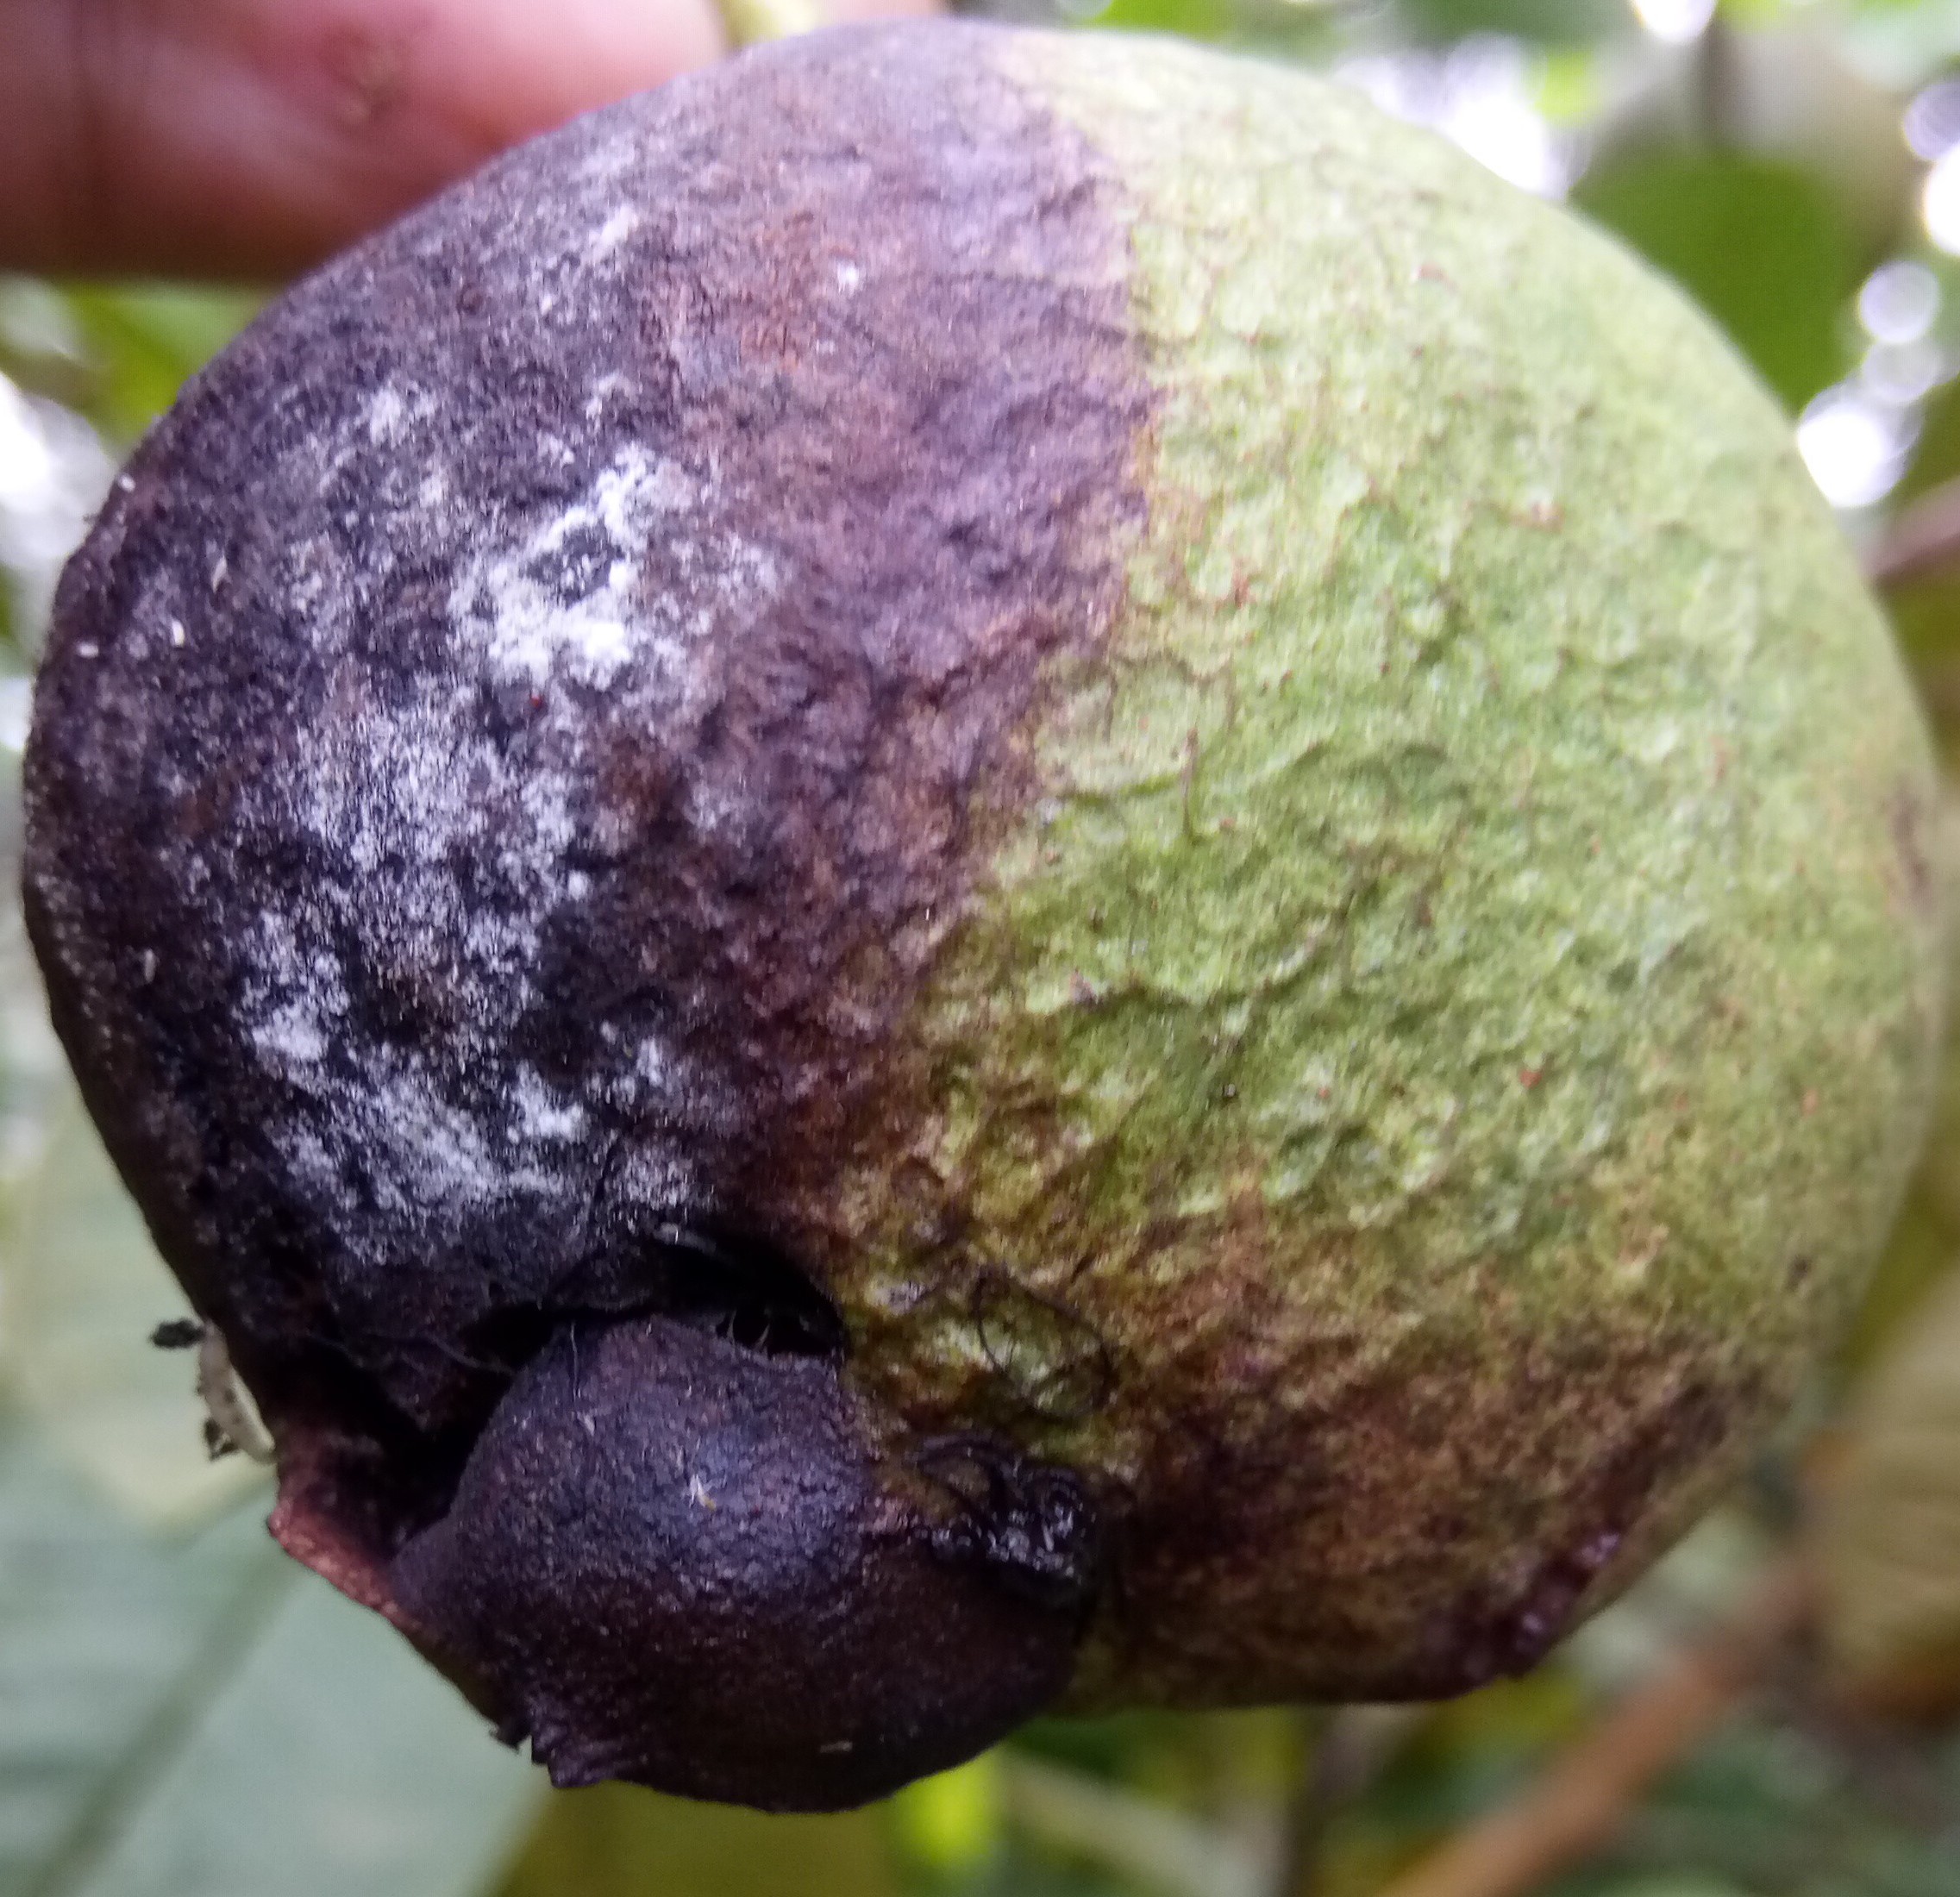
Label: Phytopthora